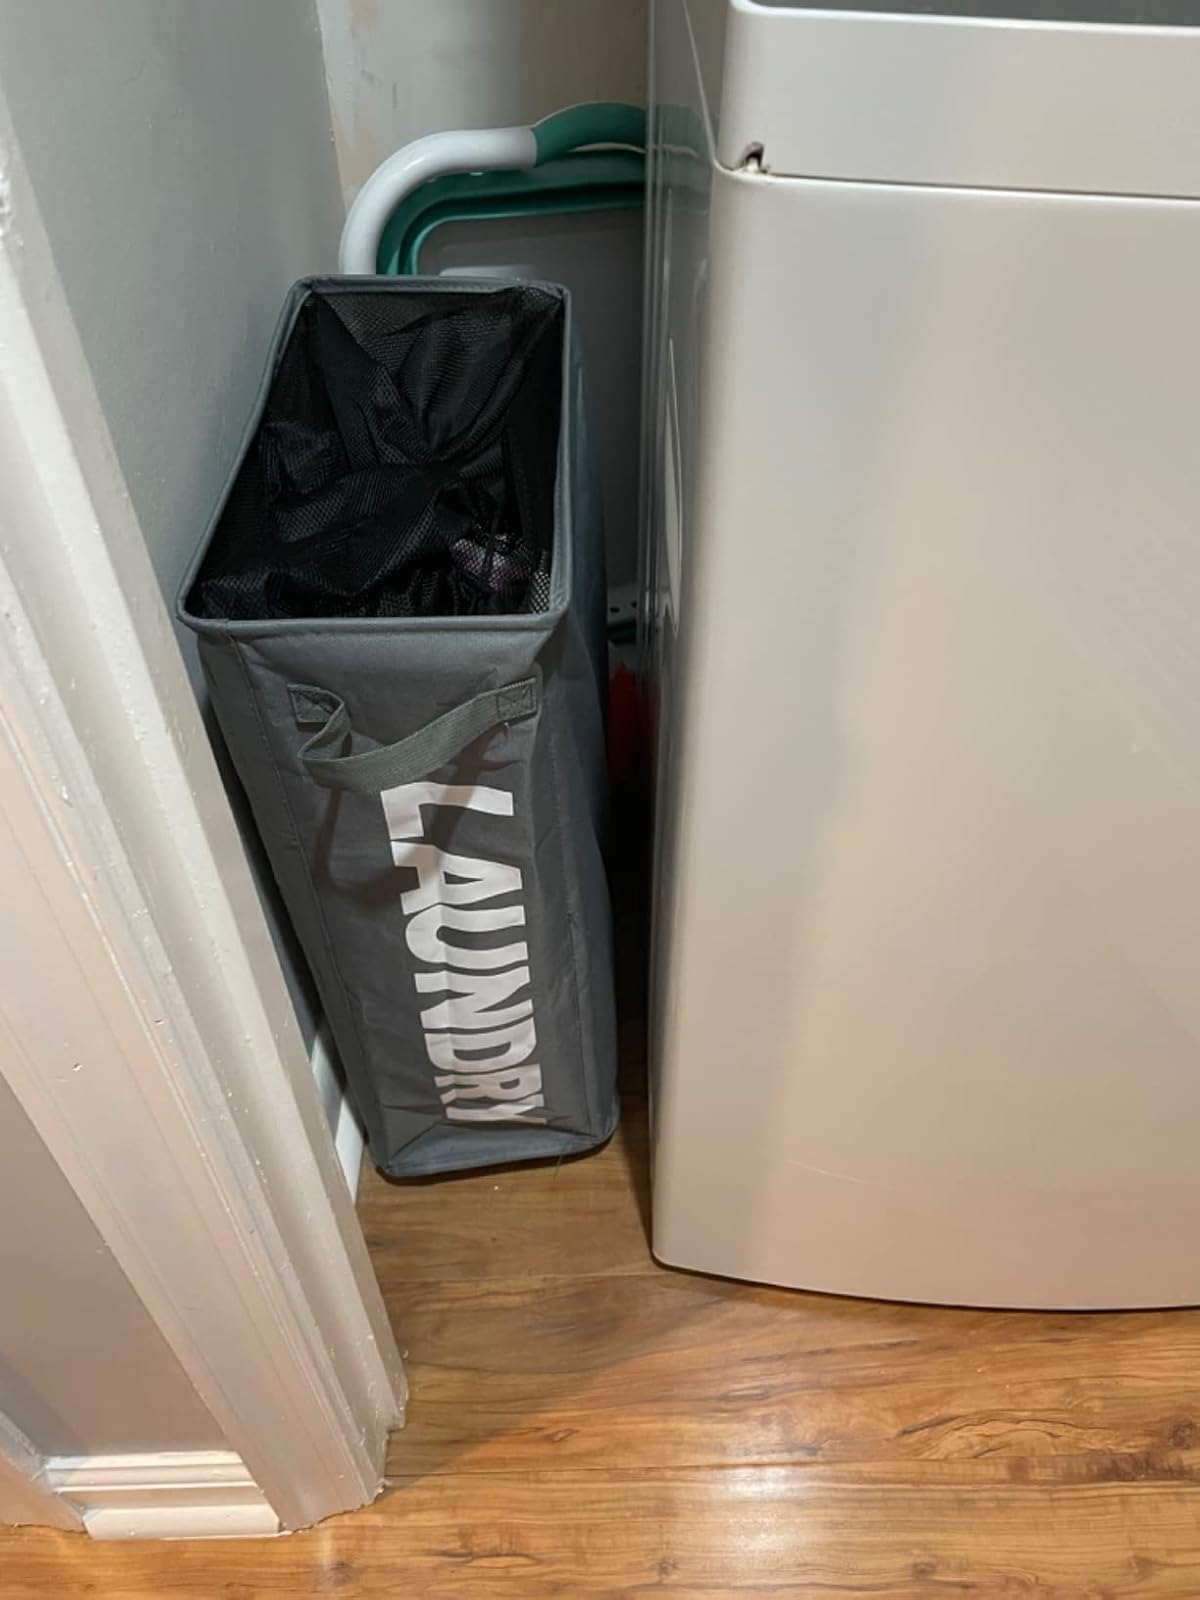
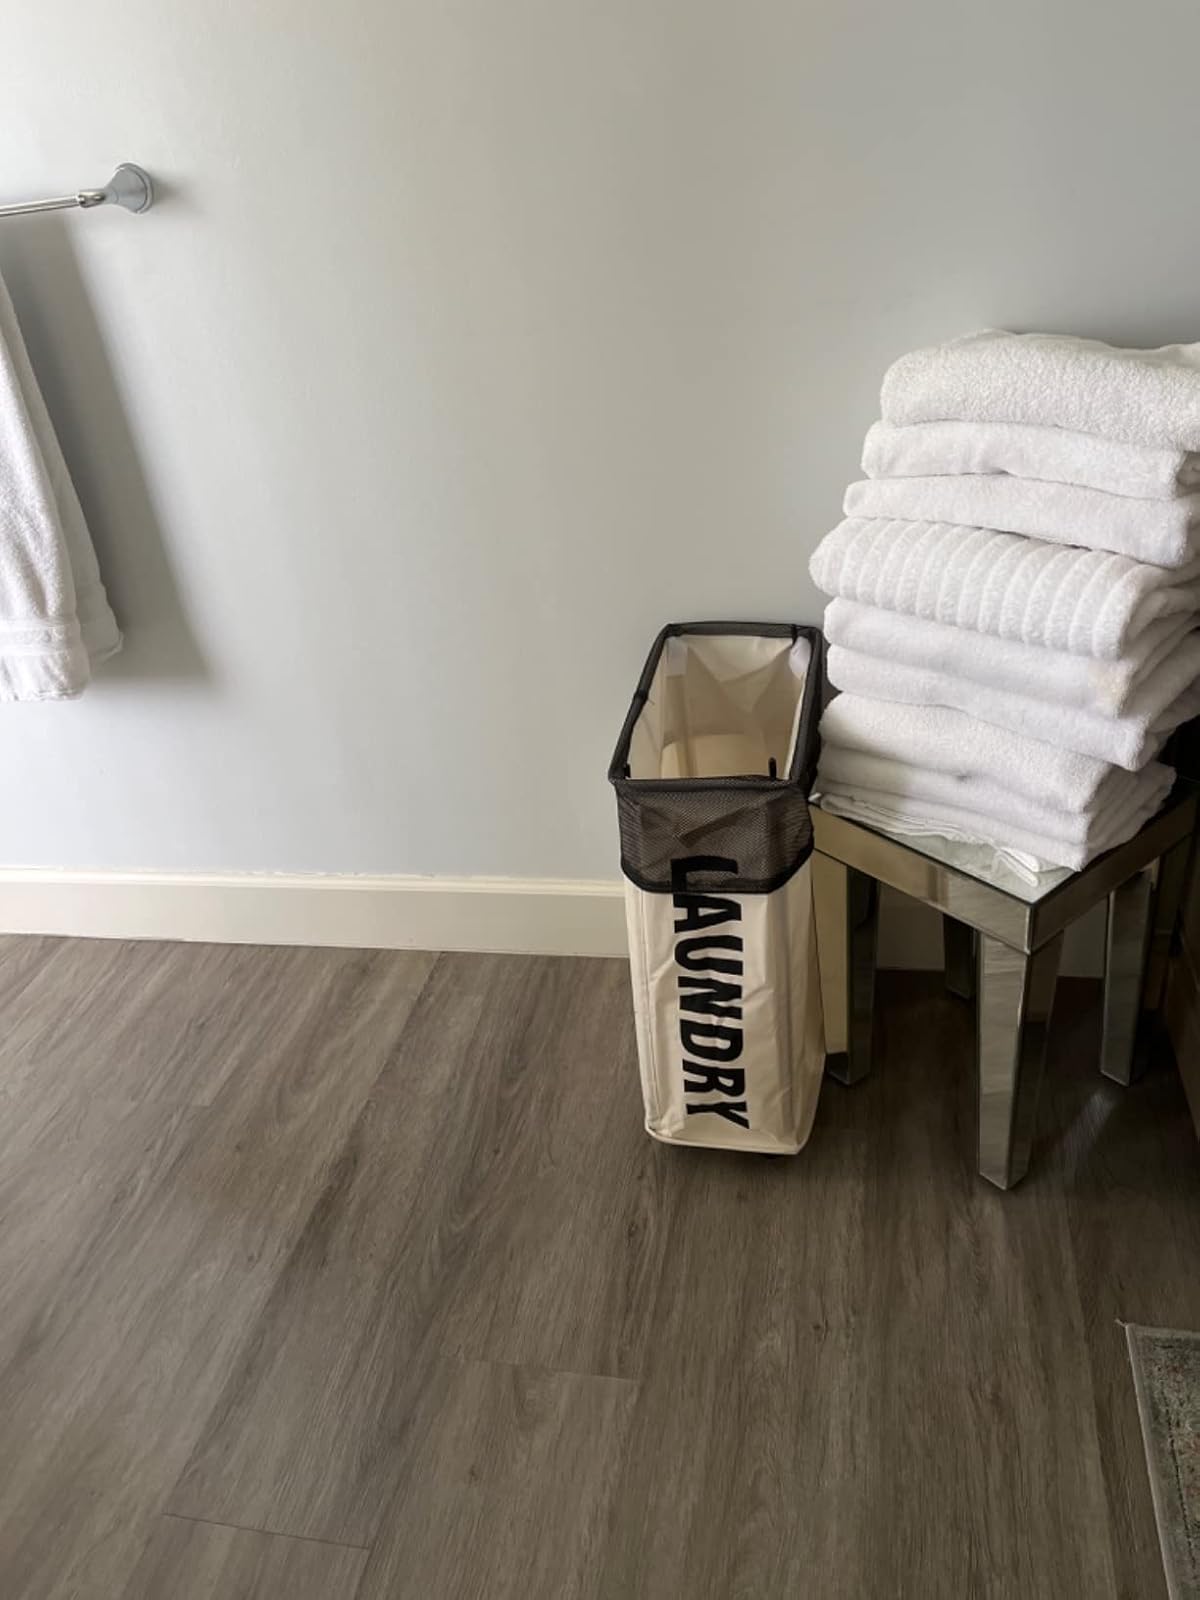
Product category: items_hamper
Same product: no